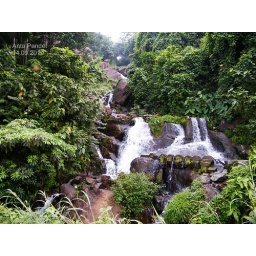
Small water falls on the side of the road near near Thenmala, Kerala, India.